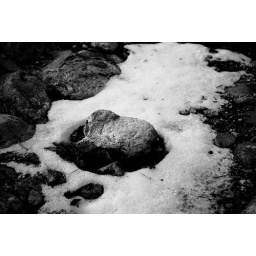
lonely rock outside my house stuck in the snow